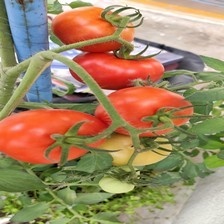
Label: tomato